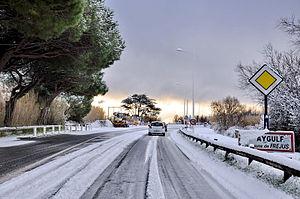
Fréjus plage (Saint-Aygulf) sous la neige